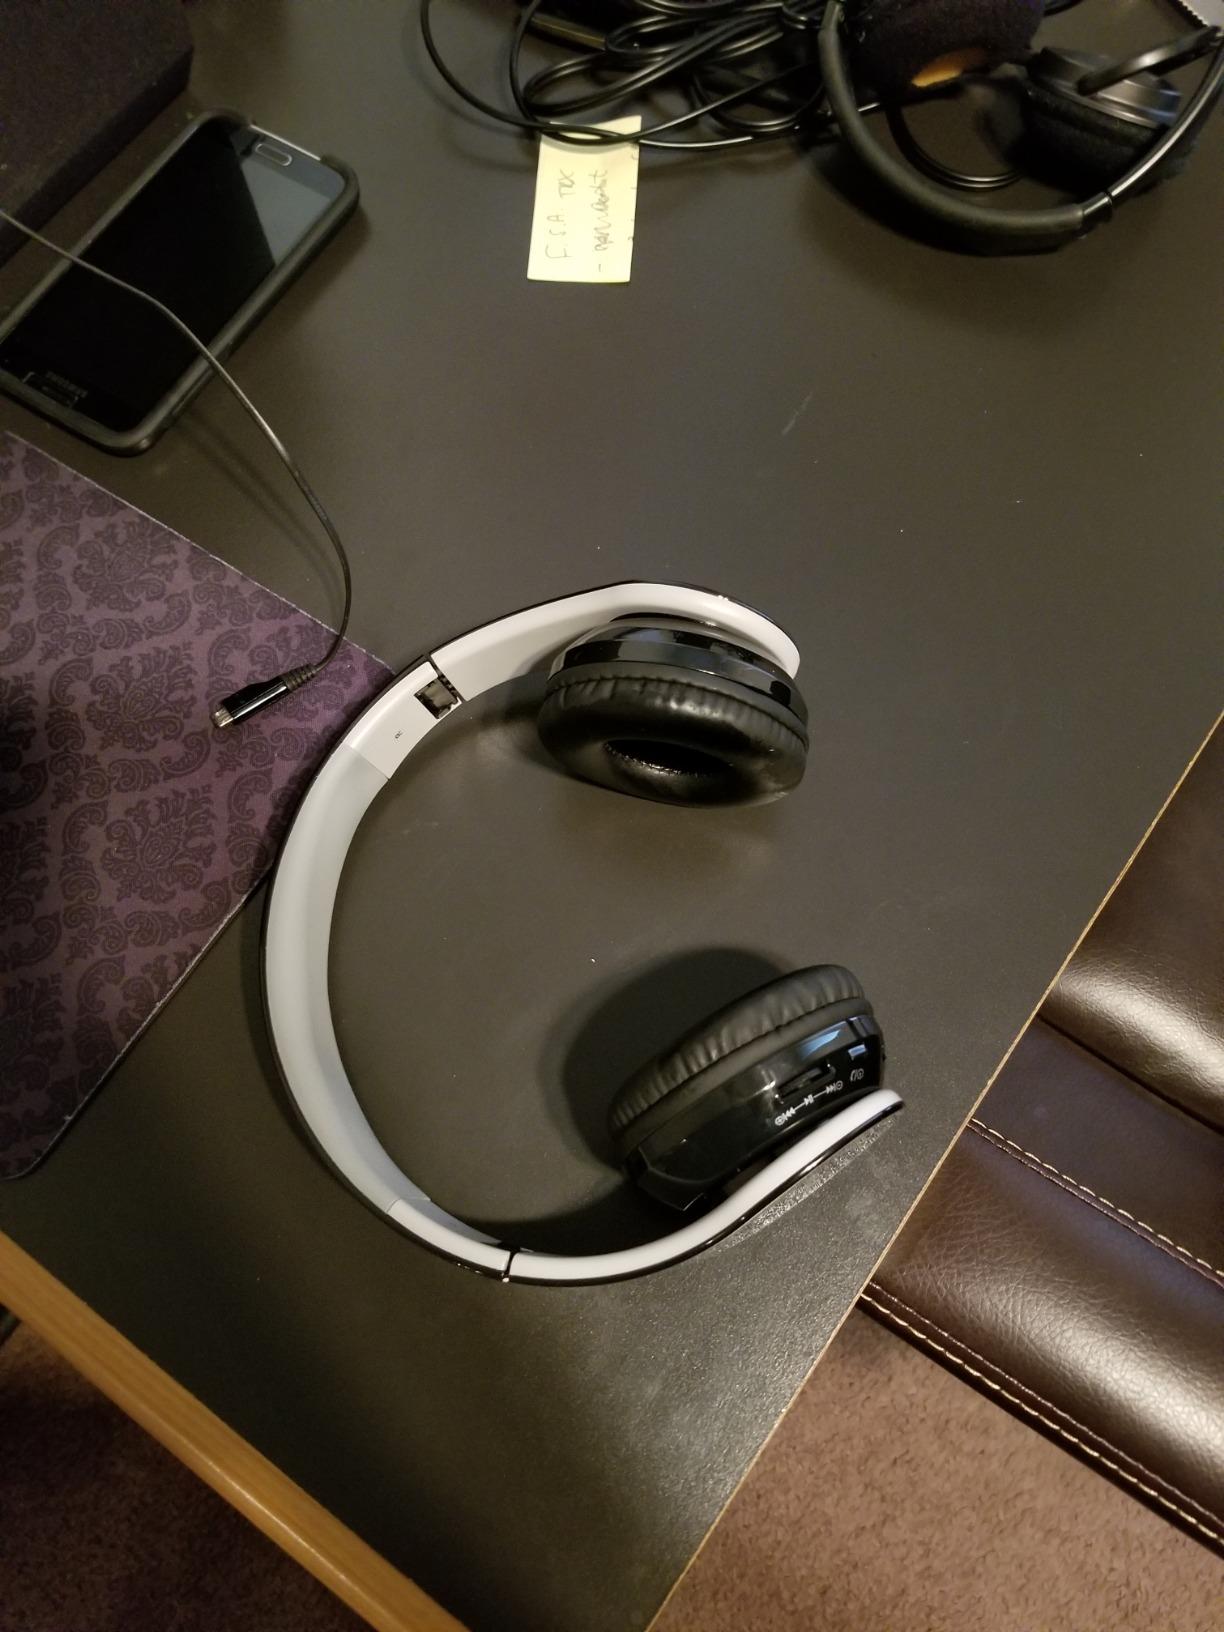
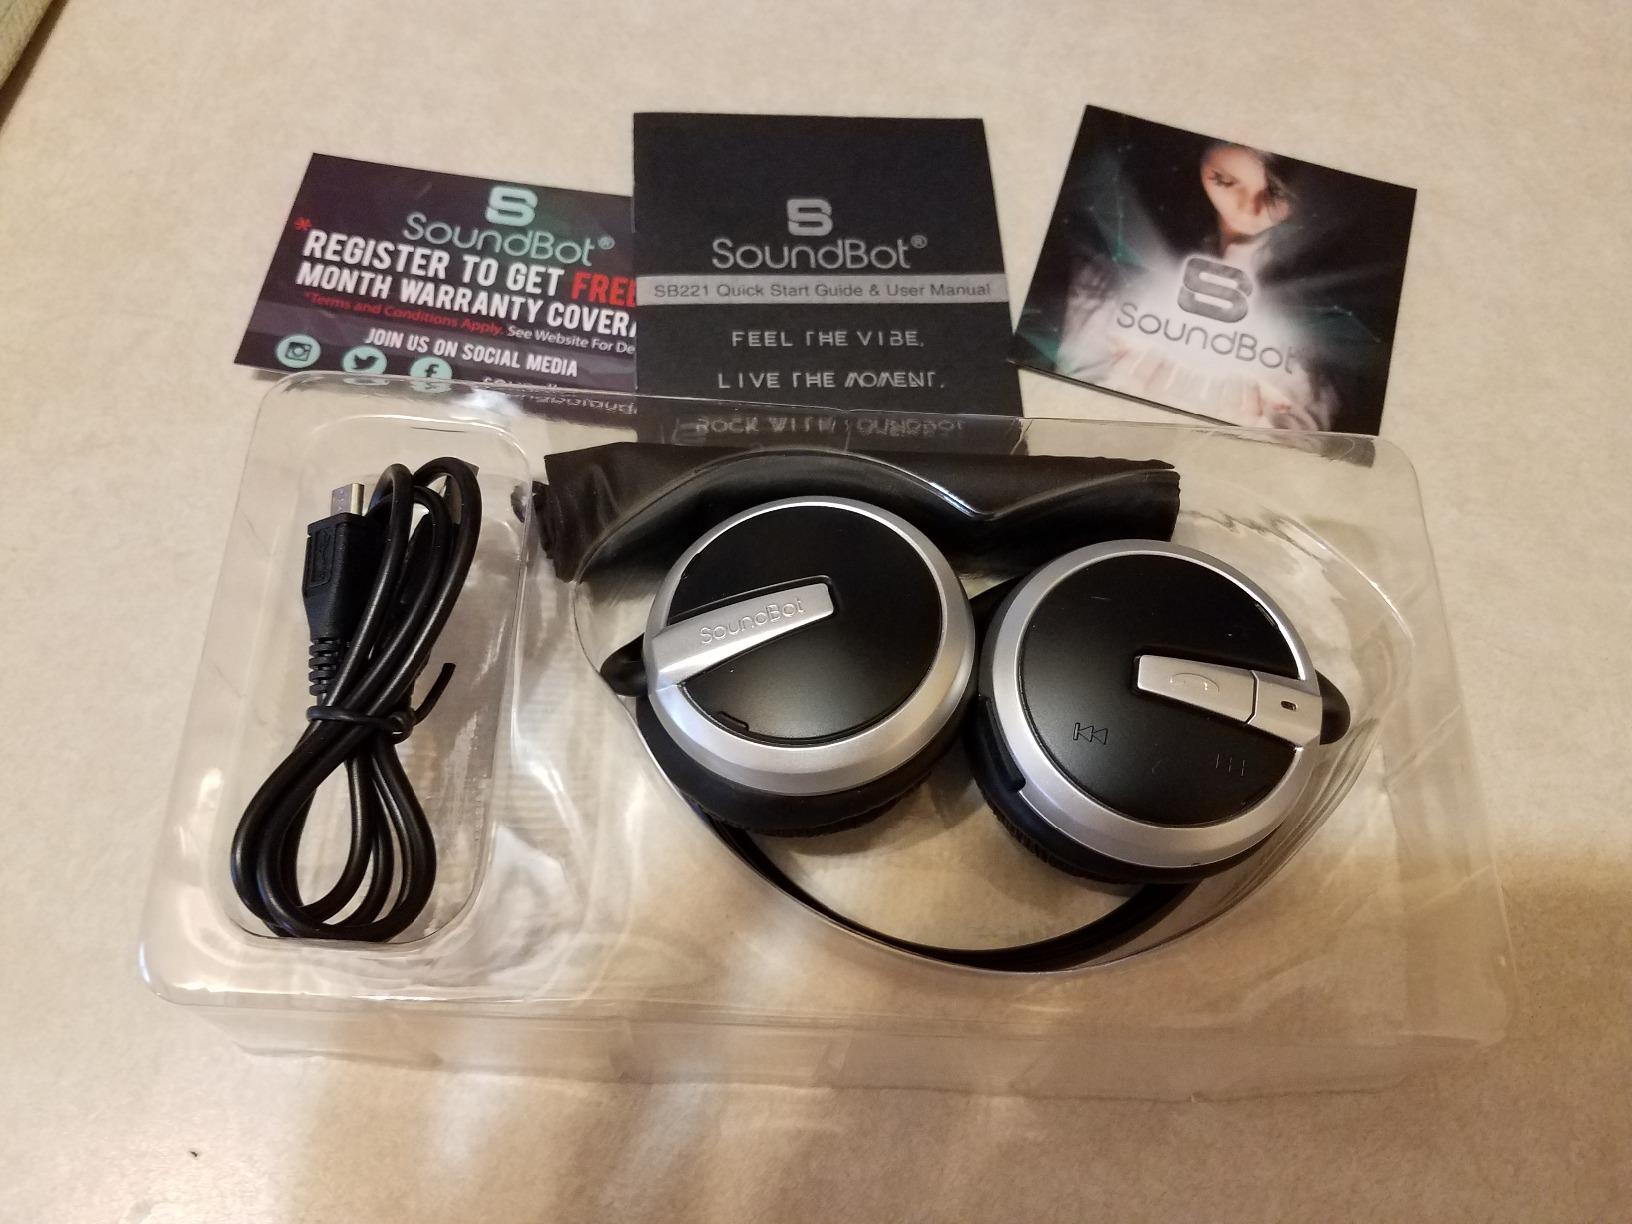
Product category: headphones
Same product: no